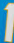
Number: 1